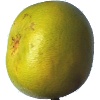
Label: Pomelo Sweetie 1